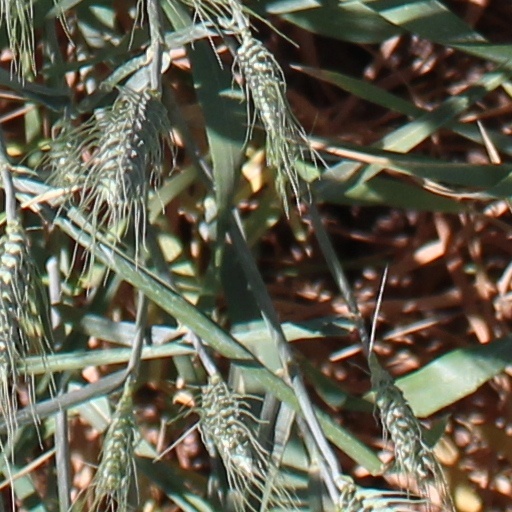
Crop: wheat